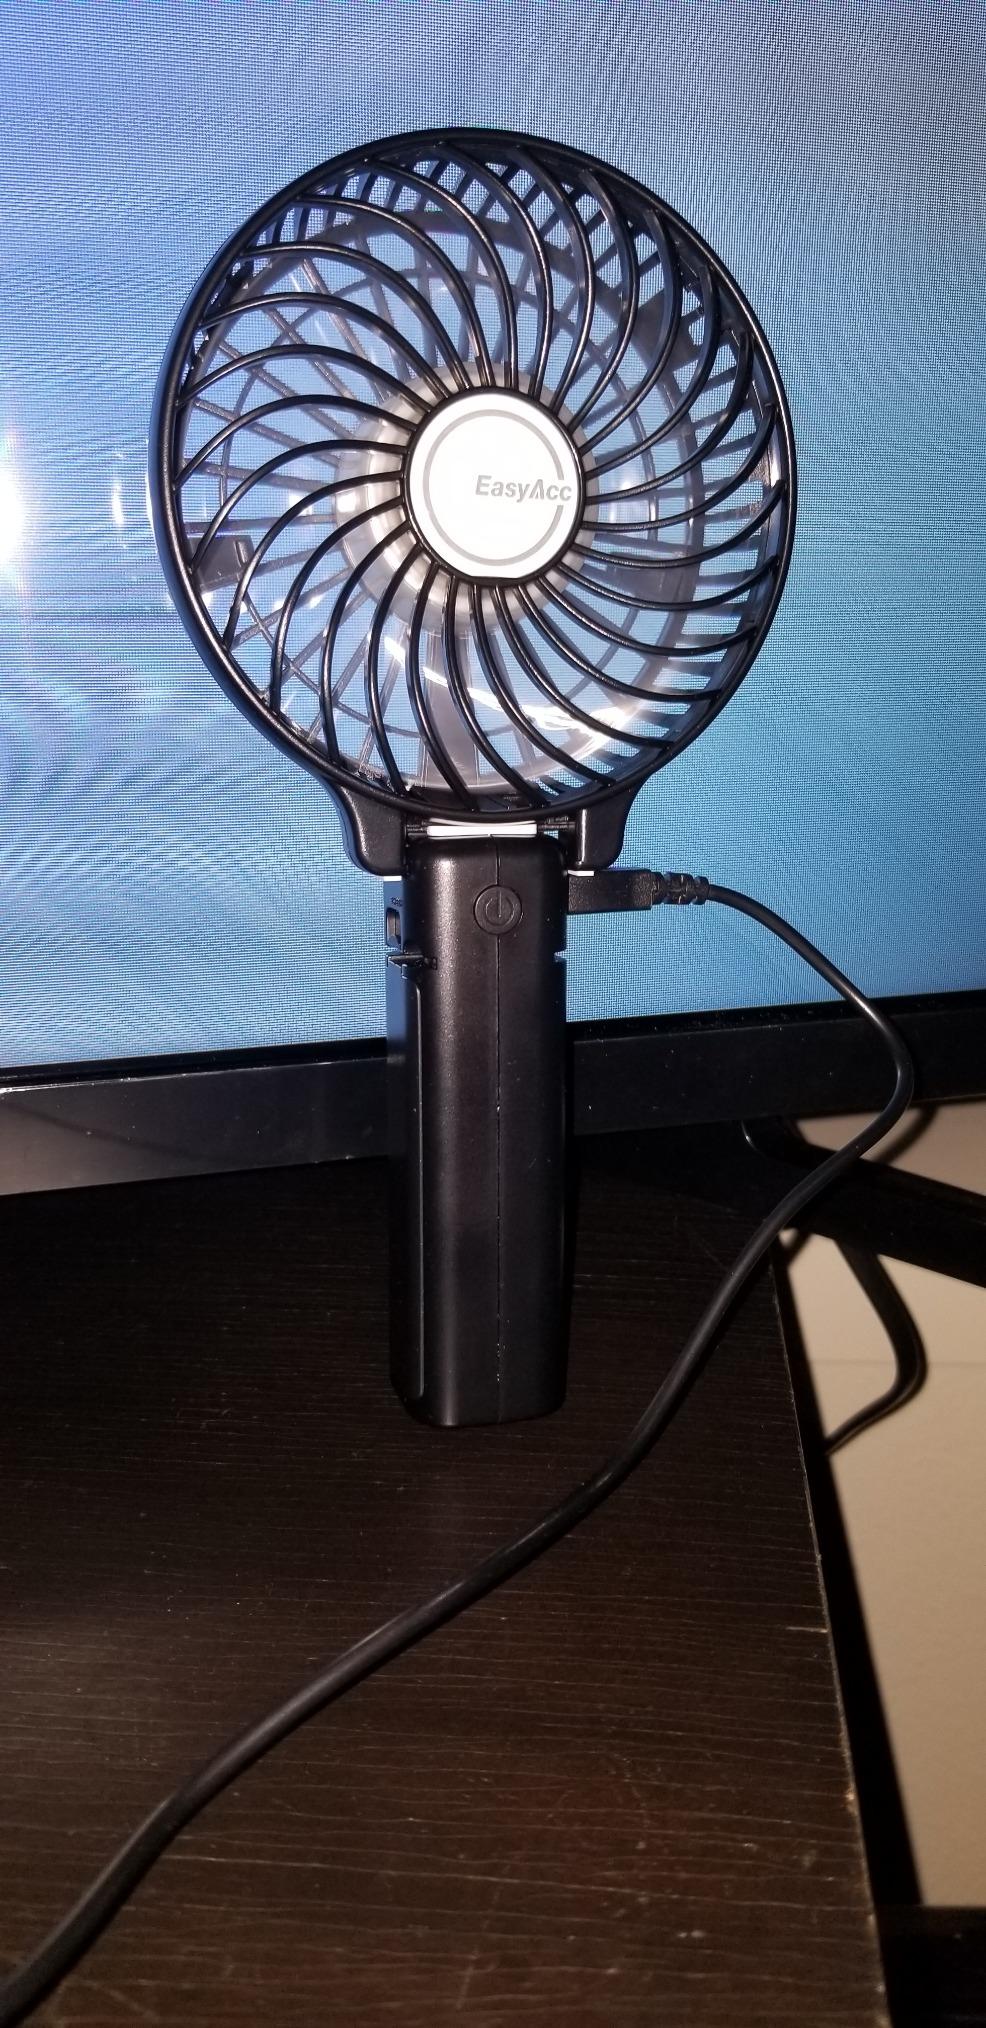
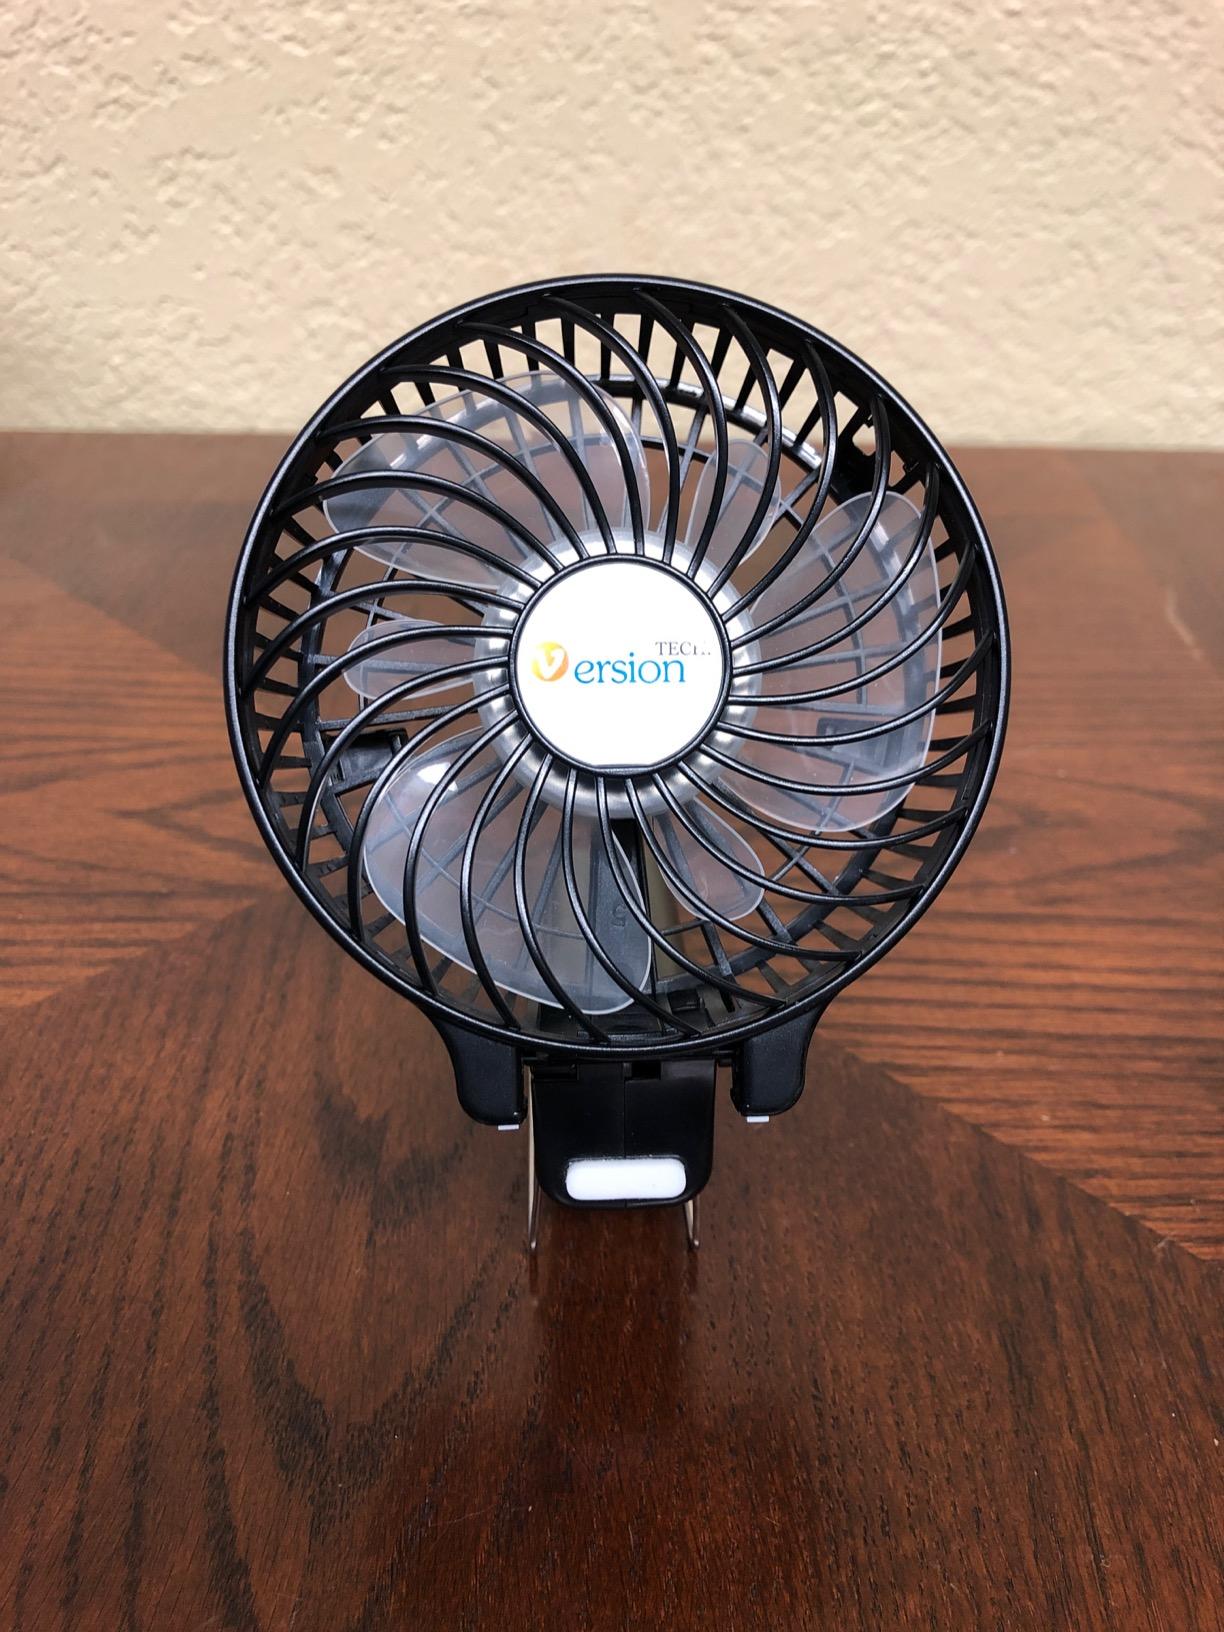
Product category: fan
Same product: no